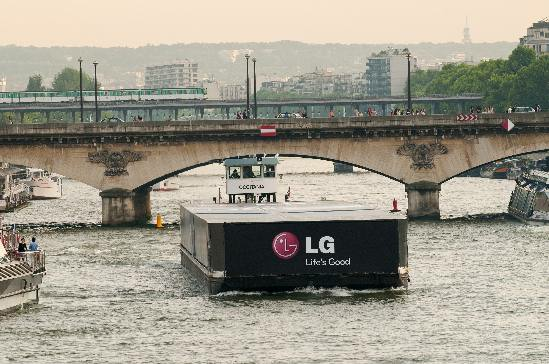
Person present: No